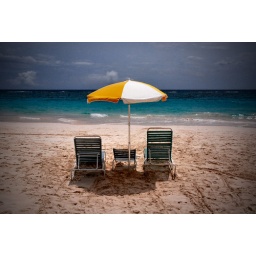
We're just two lost souls swimming in a fish bowl, year after year